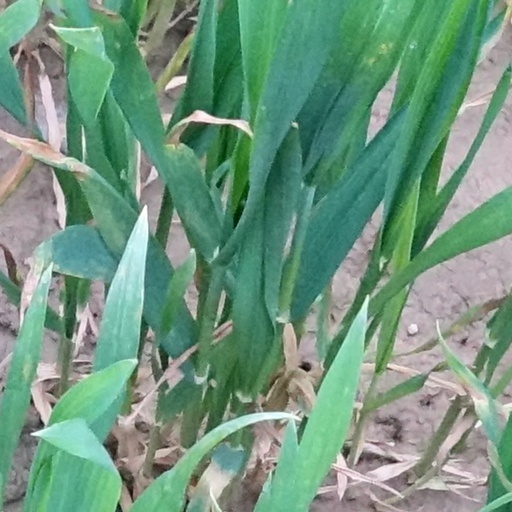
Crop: wheat